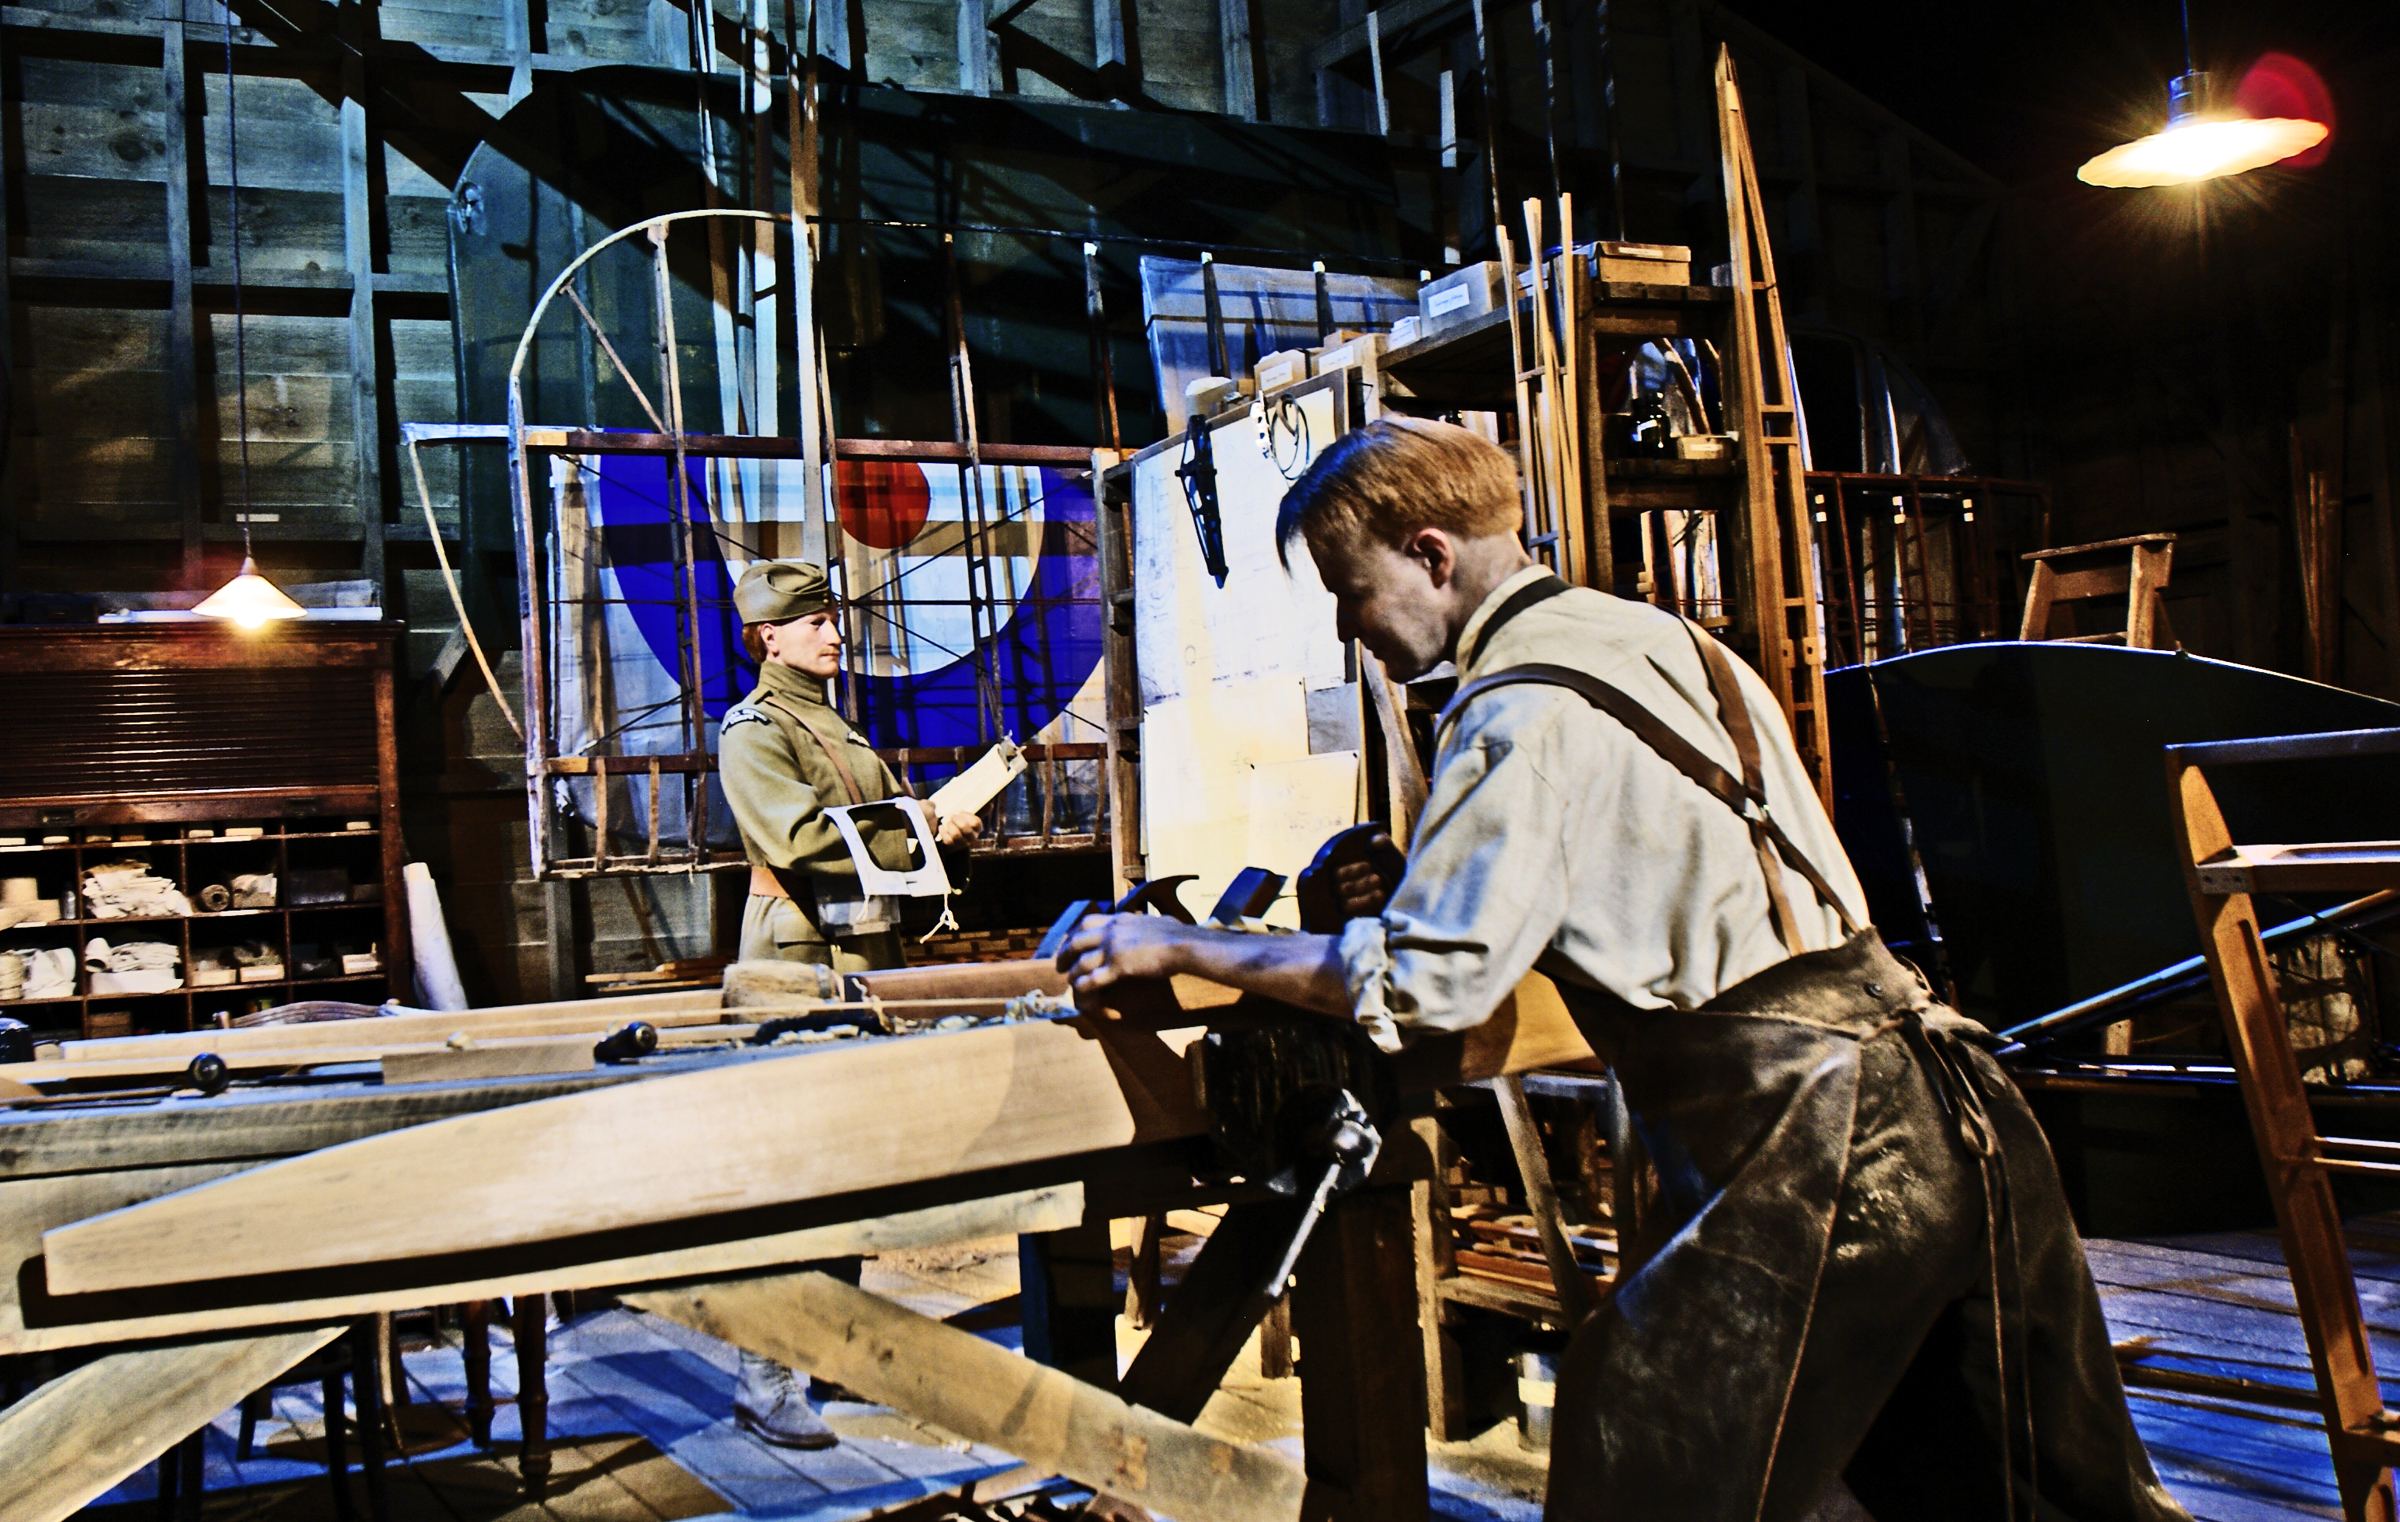
music, musician, art, new, zealand, omaka